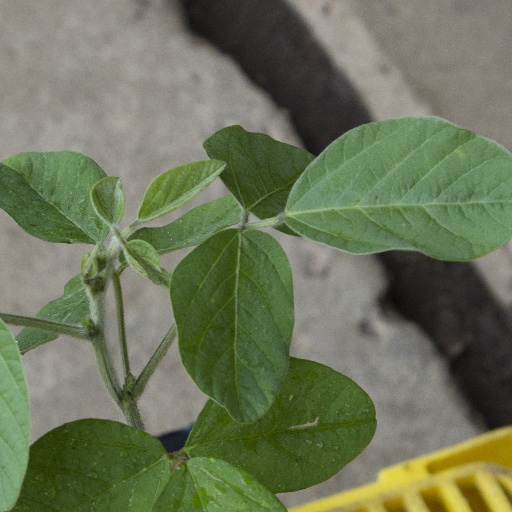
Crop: soybean